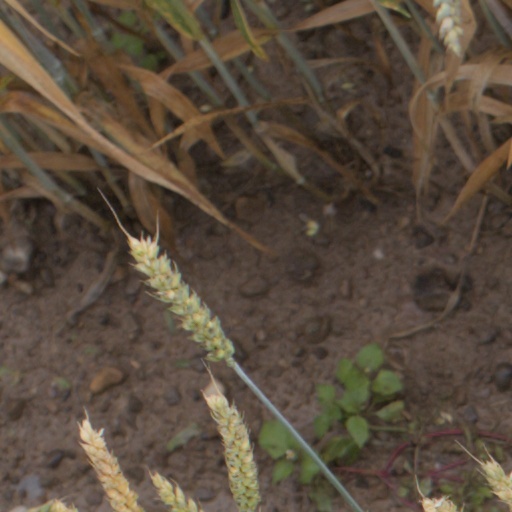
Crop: wheat